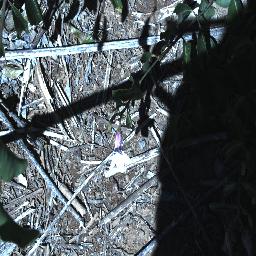
Label: rubber_vine